Malpas railway station

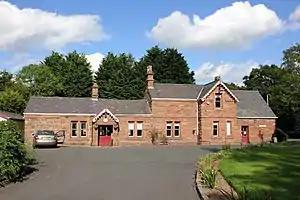
Station building in use as offices (2013)

Malpas railway station was a railway station that served the market town of Malpas, Cheshire, on the Whitchurch and Tattenhall Railway or Chester–Whitchurch Branch Line. The station itself was at Hampton Heath and was also known locally as Hampton Station.